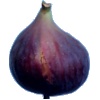
Label: Fig 1